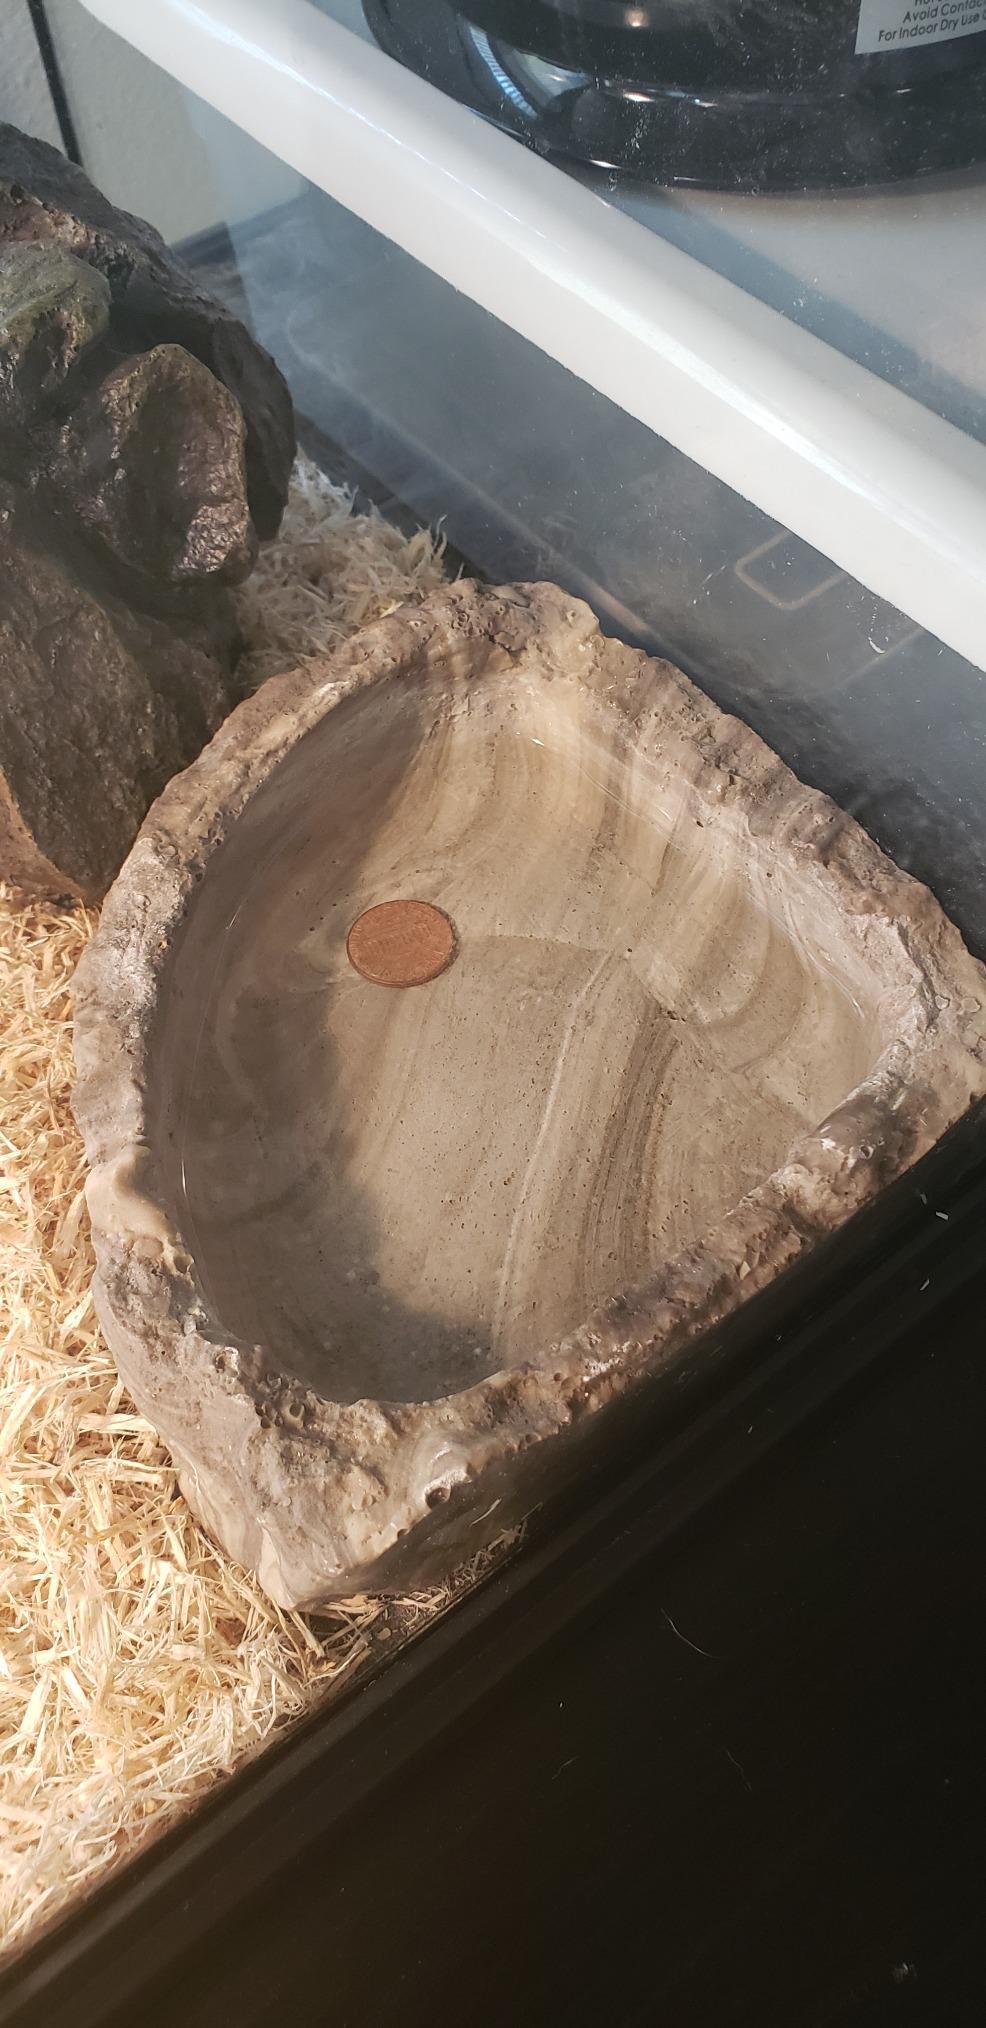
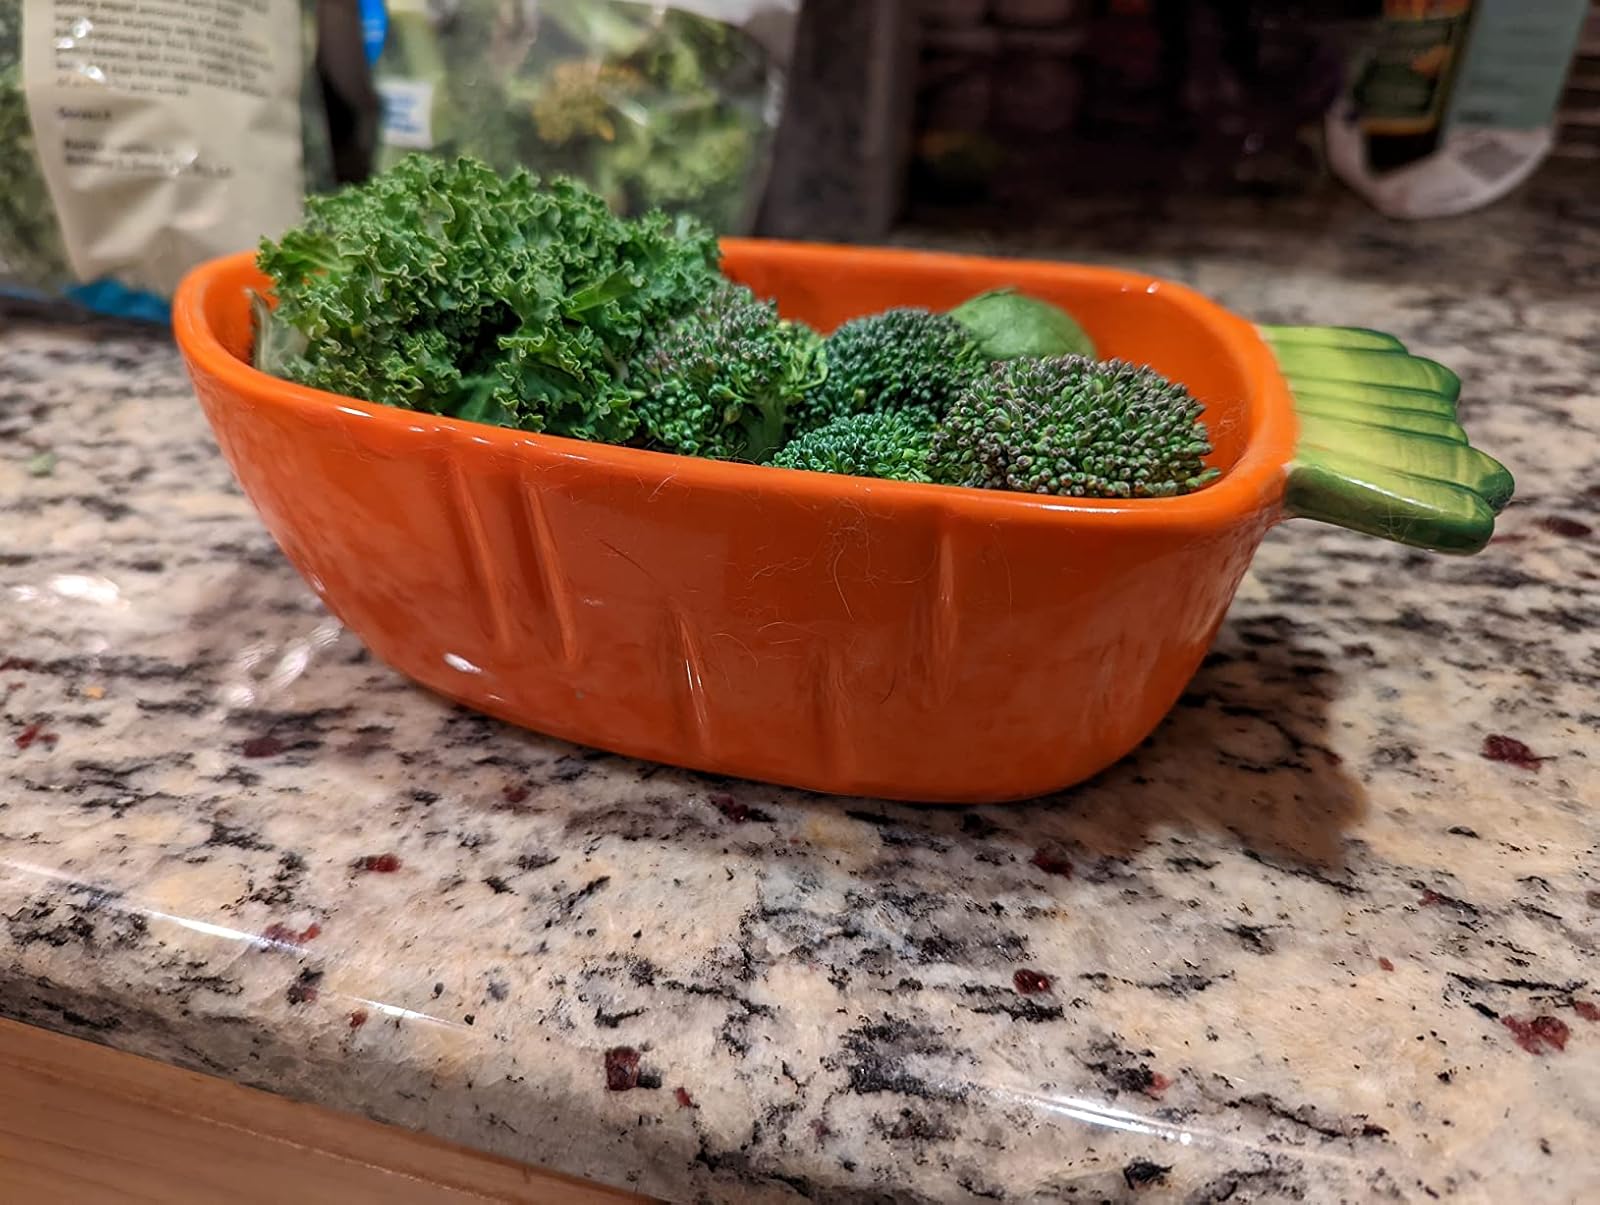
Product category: items_bowl
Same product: no